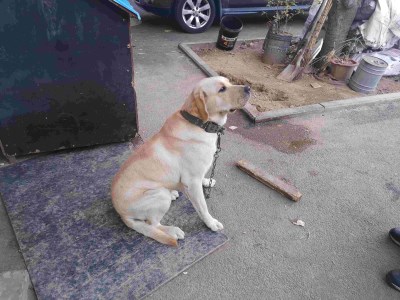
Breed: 3580-n000122-Labrador_retriever